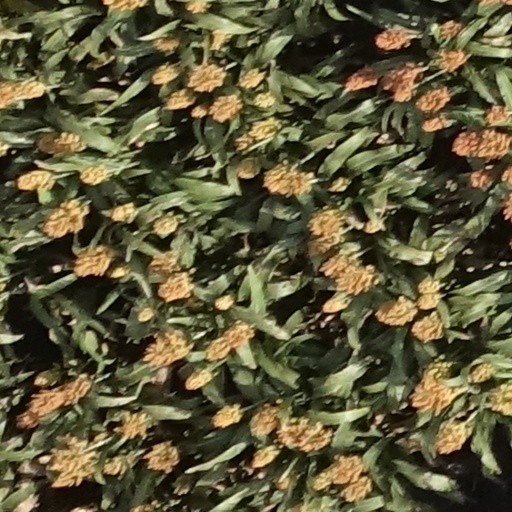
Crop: sorghum